Oberuzwil

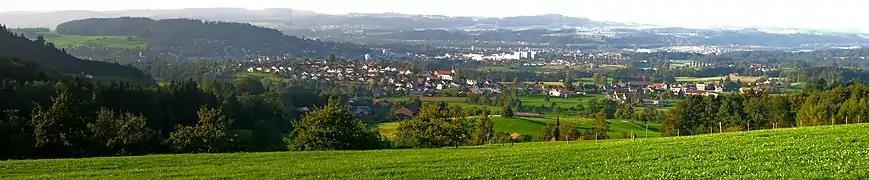
Panorama of Uzwil-Oberuzwil. In the foreground: Bichwil; background (left to right): Oberuzwil, Uzwil, Industrie Uzwil, Niederuzwil

Oberuzwil has an area, , of . Of this area, 59.7% is used for agricultural purposes, while 25.9% is forested. Of the rest of the land, 13.2% is settled (buildings or roads) and the remainder (1.3%) is non-productive (rivers or lakes).